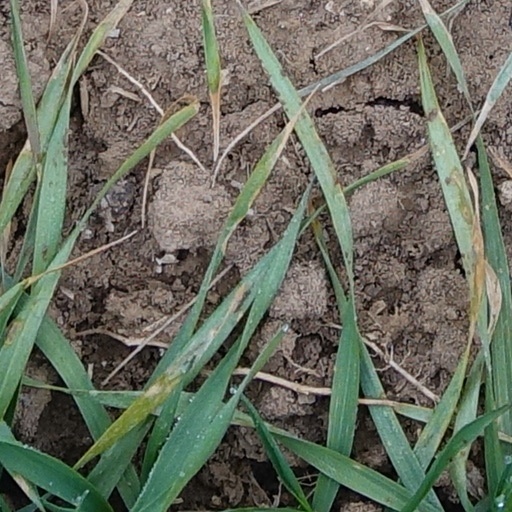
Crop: wheat